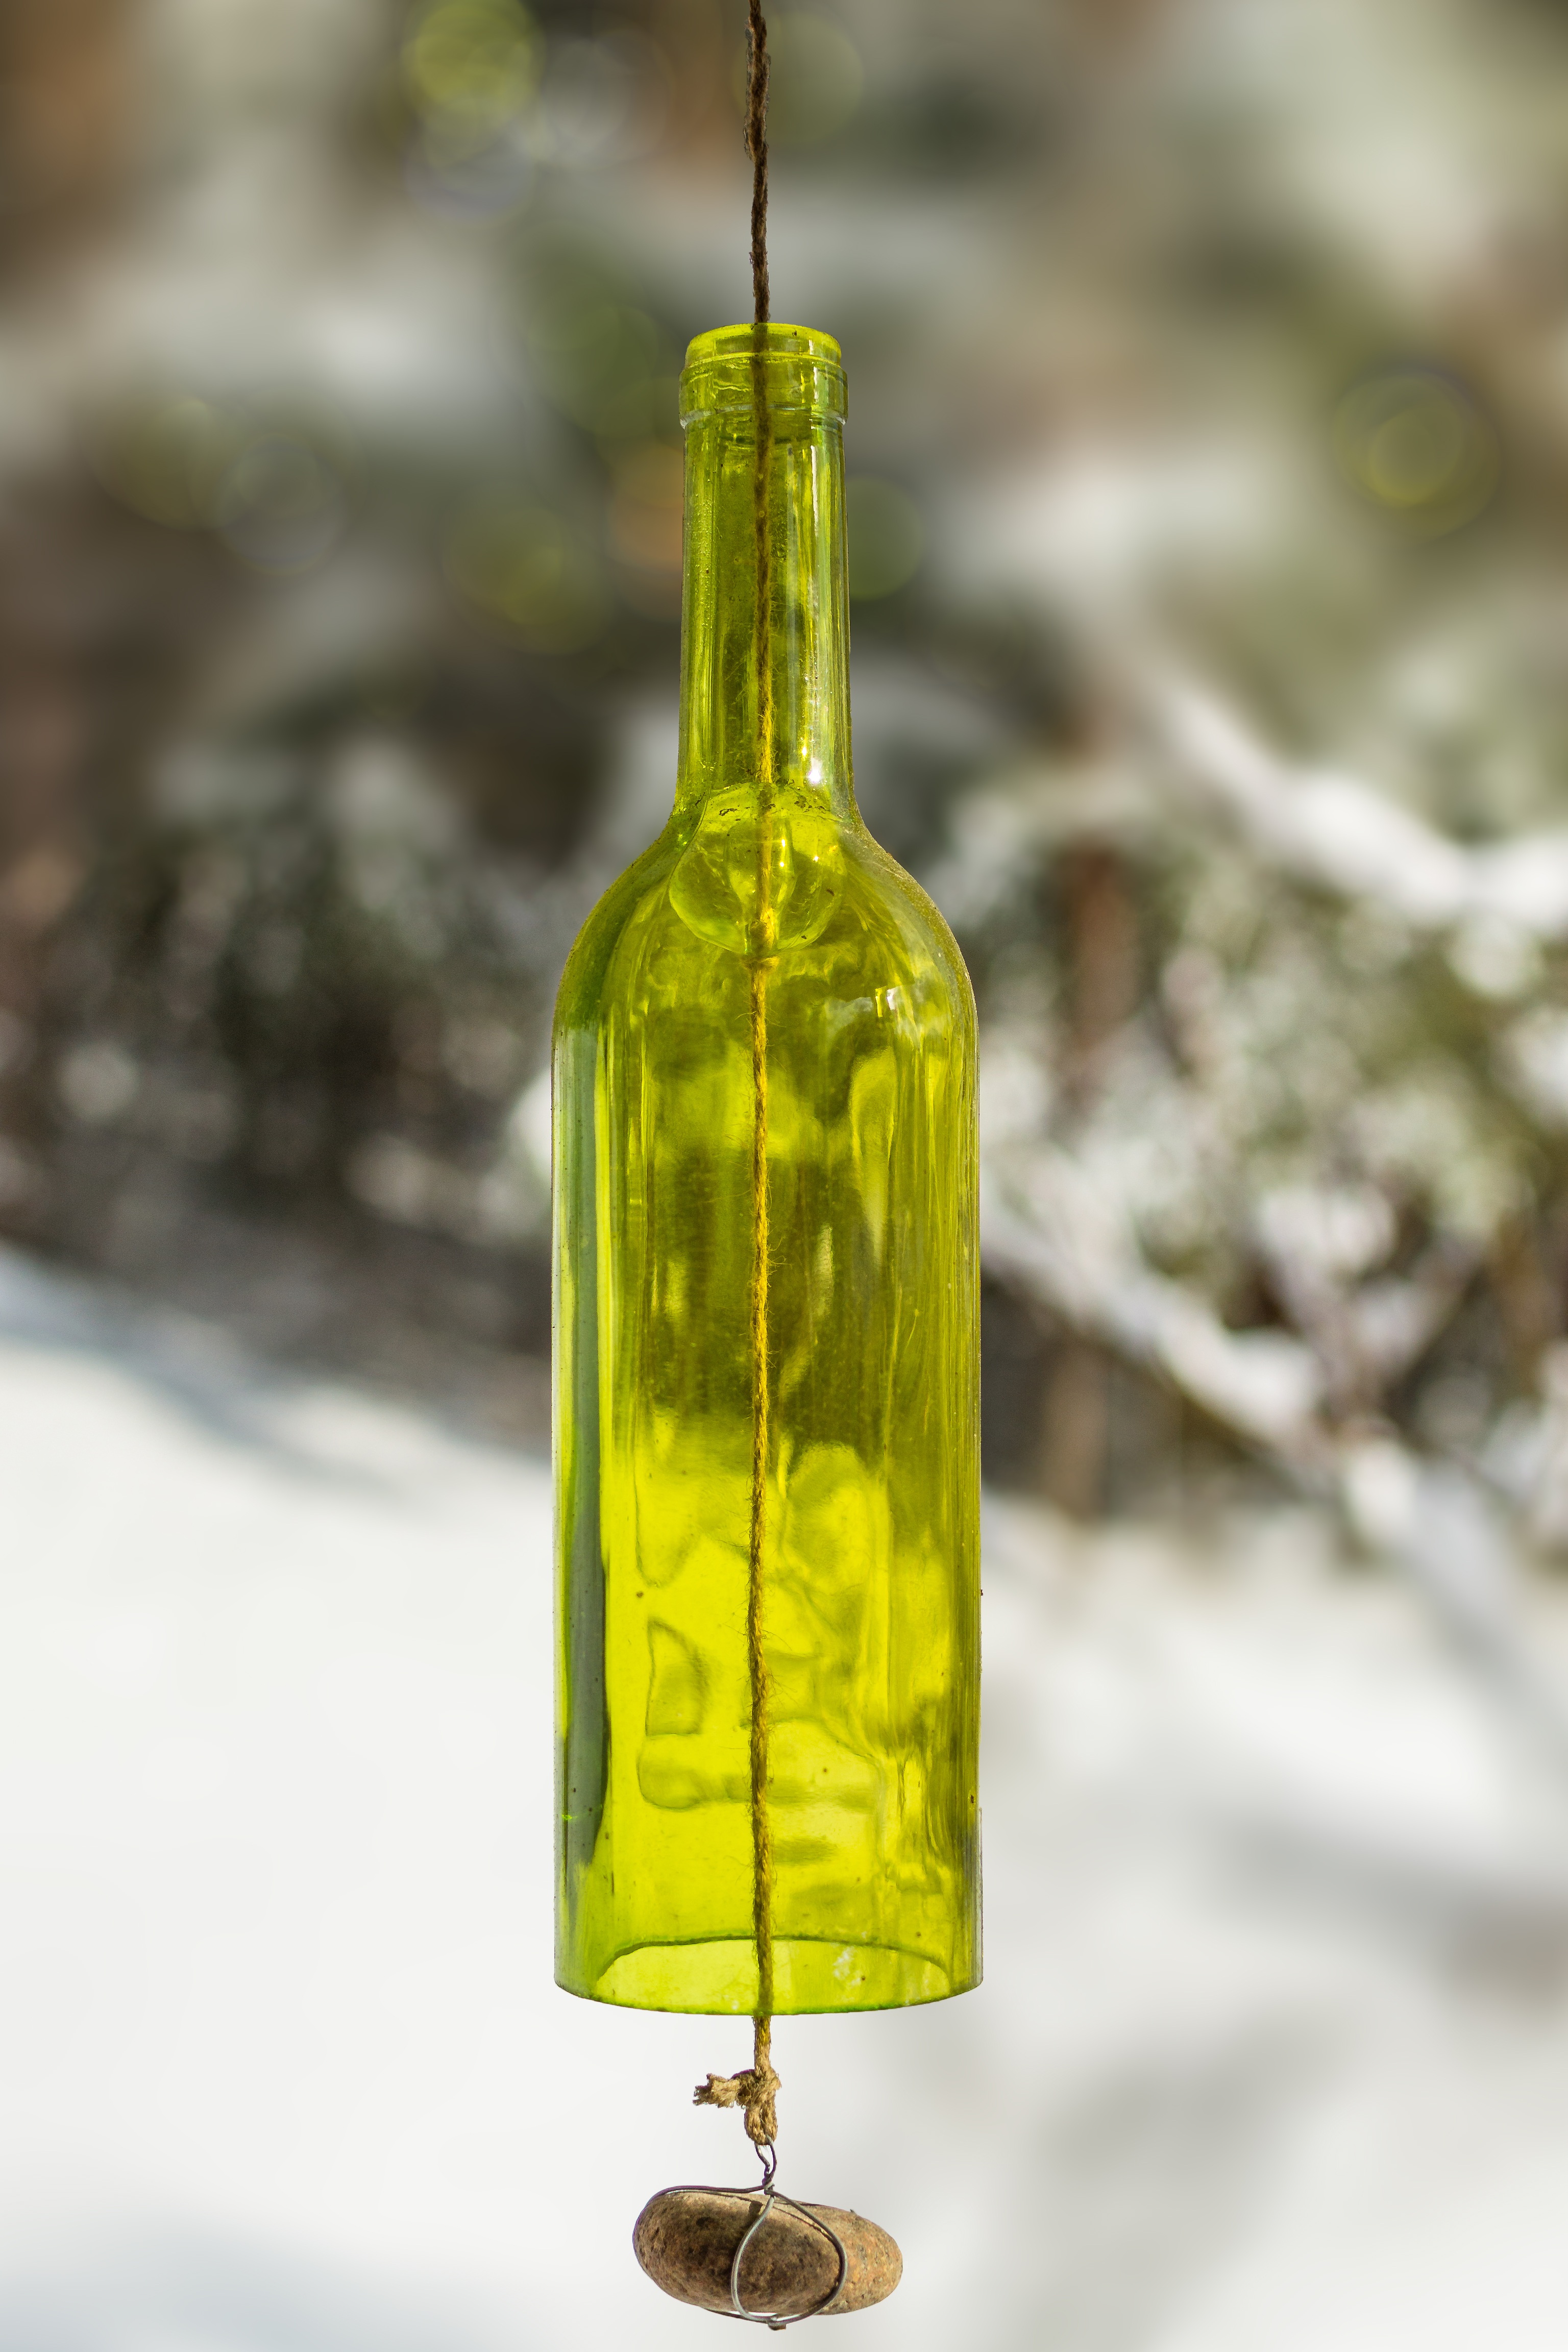
bokeh, glass, green, produce, bottle, colorful, yellow, cord, wine bottle, glass bottle, background, liqueur, distilled beverage, drinkware